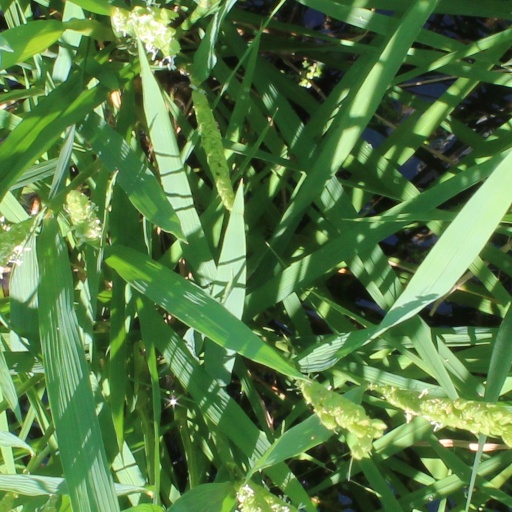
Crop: rice